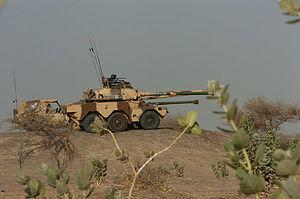
L’ERC-90, dit « Sagaie », est un blindé français léger à six roues motrices. Il a été conçu par Panhard sur ses fonds propres en profitant des travaux réalisés en vue d'un concours lancé en 1970 par l’armée française pour la conception d’un véhicule de l'avant blindé remporté par Renault.